Wealth inequality in the United States

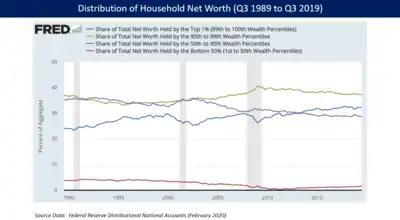
Trends in share of wealth held by various wealth groups 1989-2019

In 2013, wealth inequality in the U.S. was greater than in most developed countries, other than Switzerland and Denmark. In the United States, the use of offshore holdings is exceptionally small compared to Europe, where much of the wealth of the top percentiles is kept in offshore holdings. According to a 2014 Credit Suisse study, the ratio of wealth to household income is the highest it has been since the Great Depression.